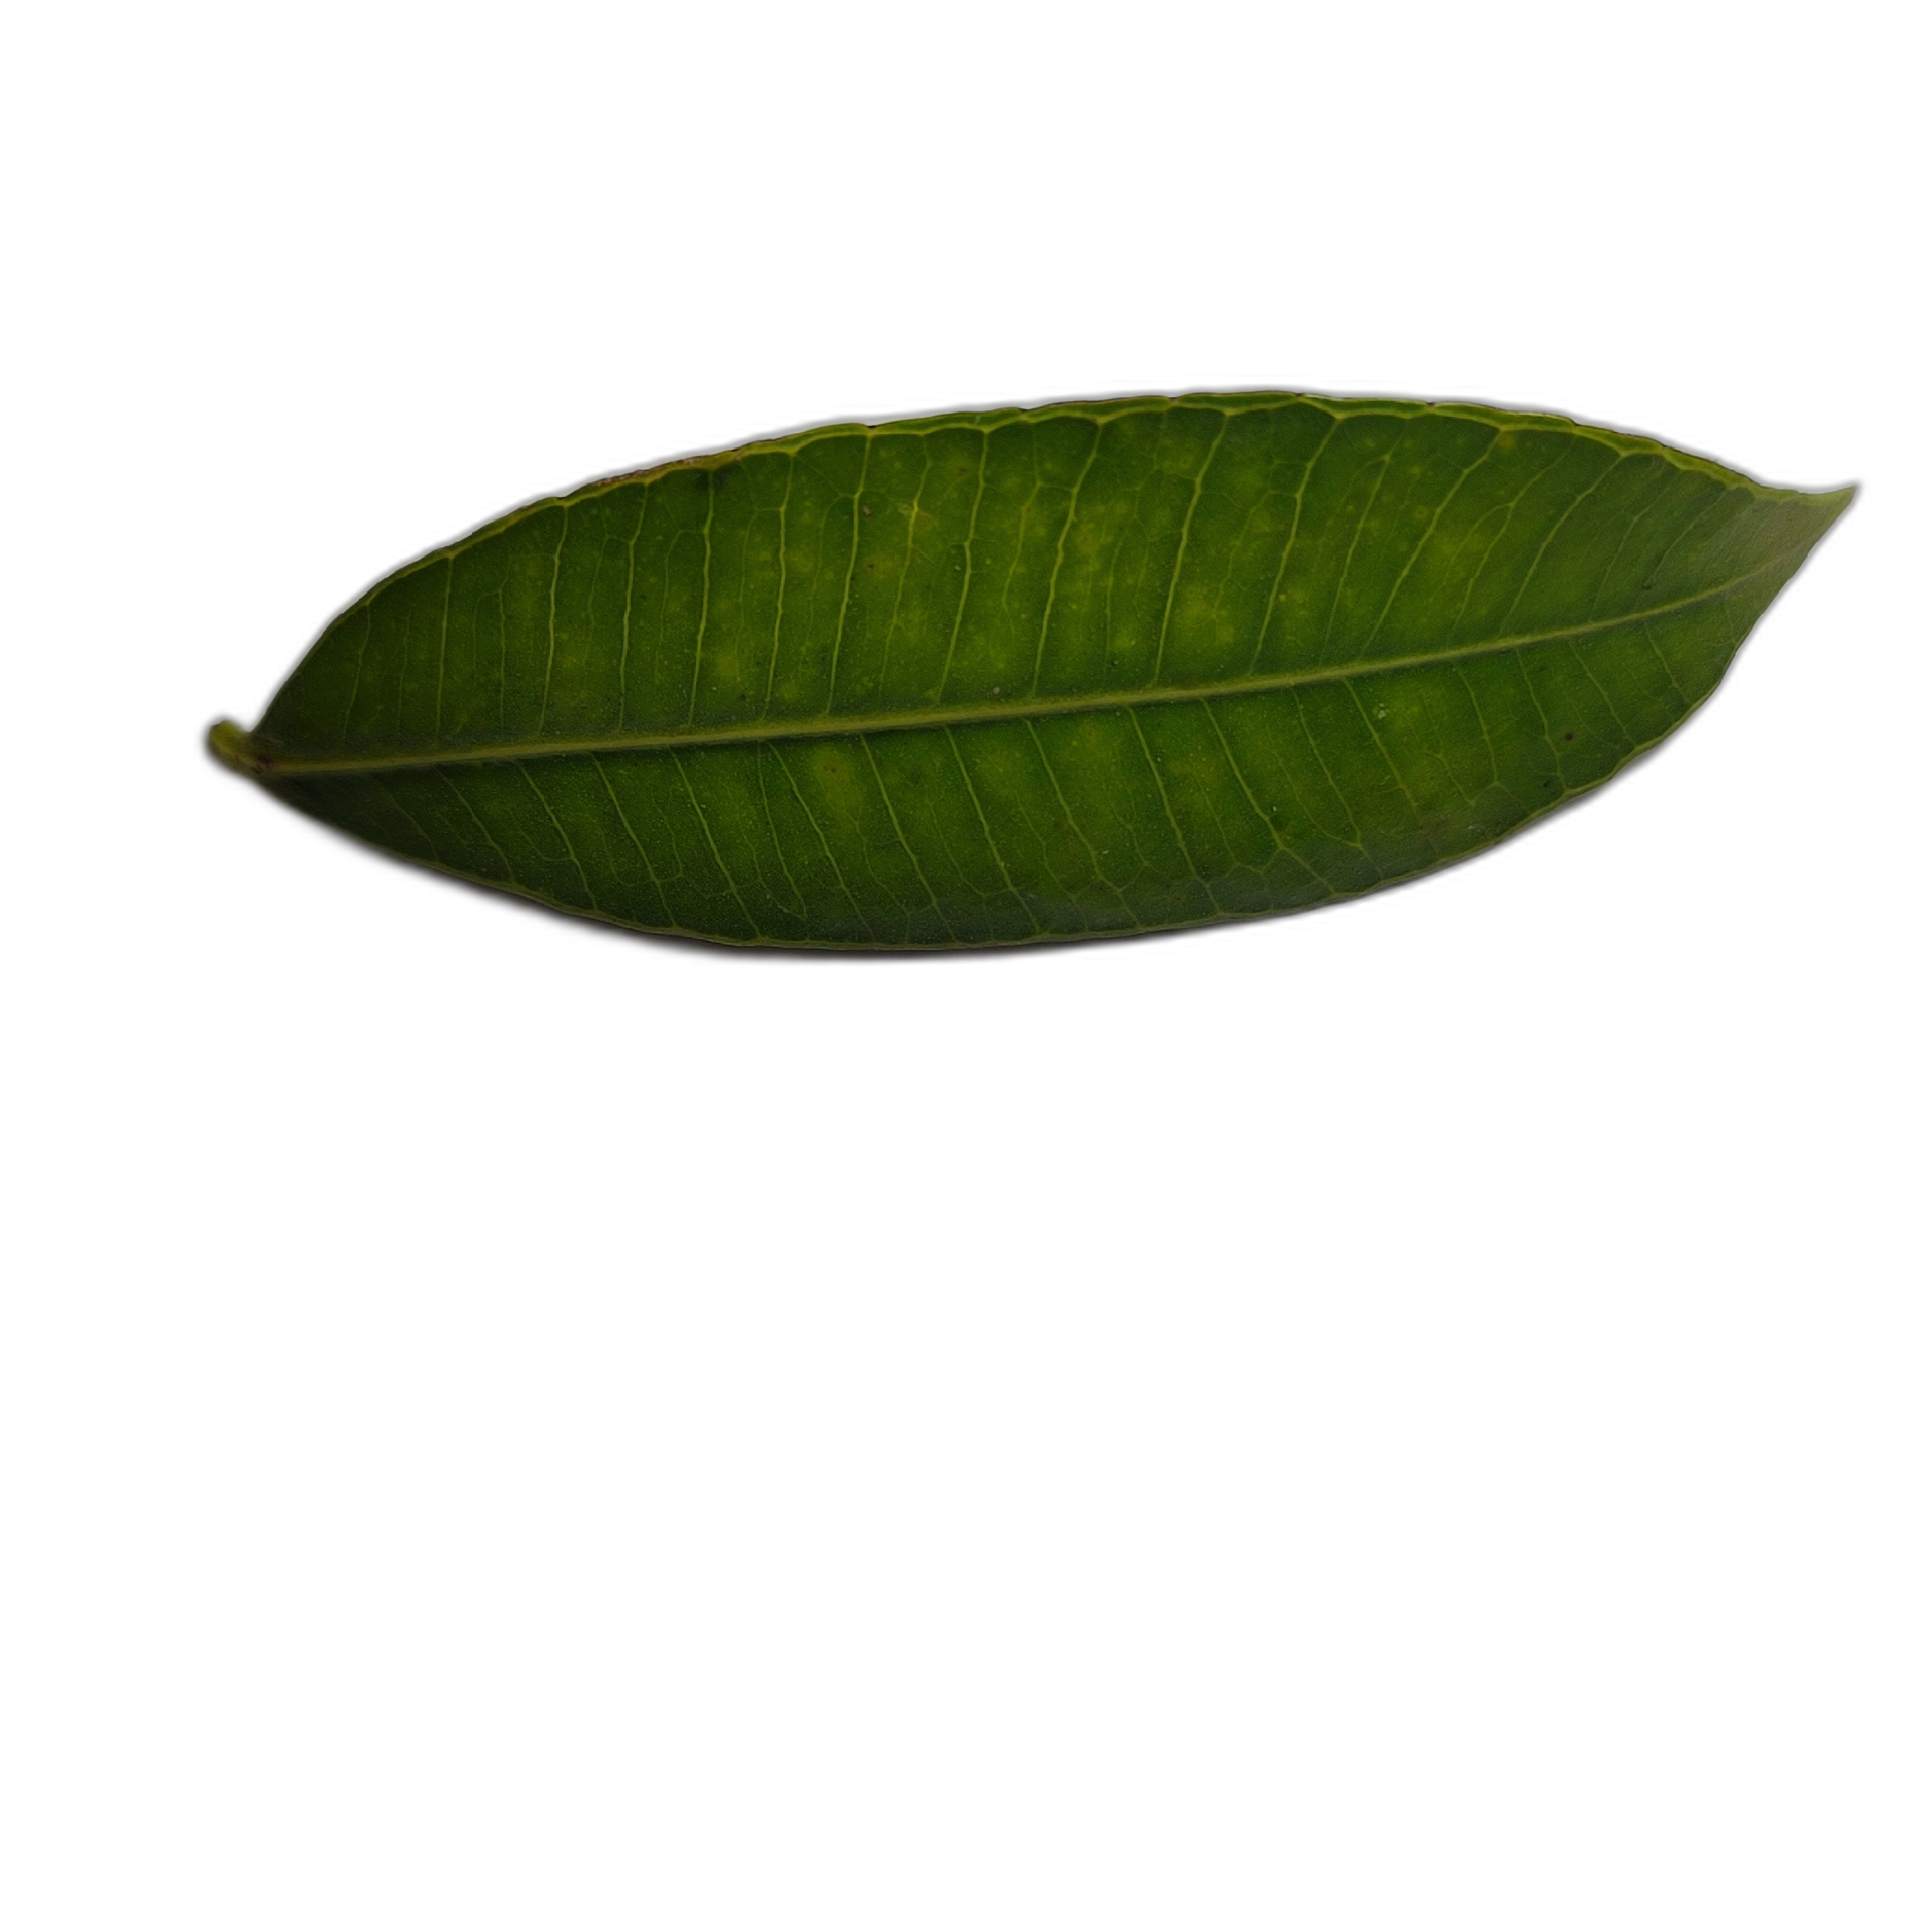
Label: healthy